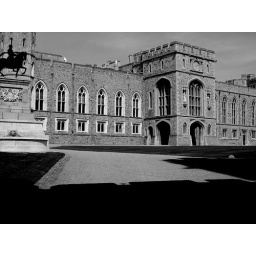
windsor castle in black n white